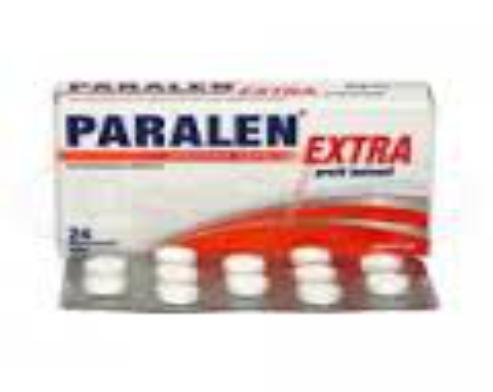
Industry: Medical